Princess Cyd

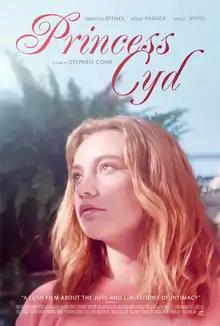
Theatrical release poster

Princess Cyd is a 2017 American coming-of-age drama film written and directed by Stephen Cone and starring Rebecca Spence, Jessie Pinnick, and Ro White.